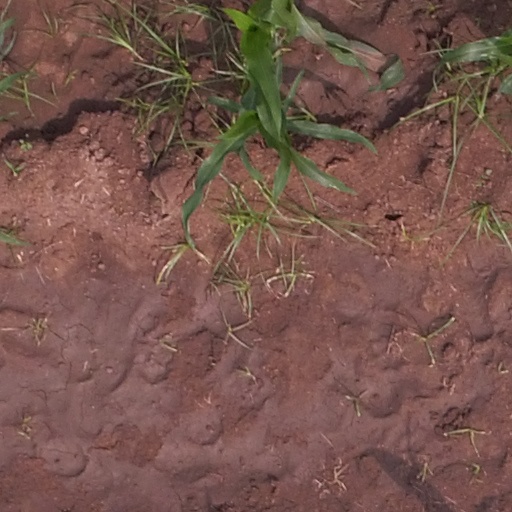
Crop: maize; corn